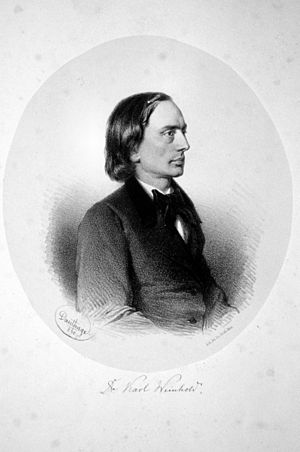
Karl Weinhold (filolog)
Karl Gotthelf Jakob Weinhold var en tysk germanist.